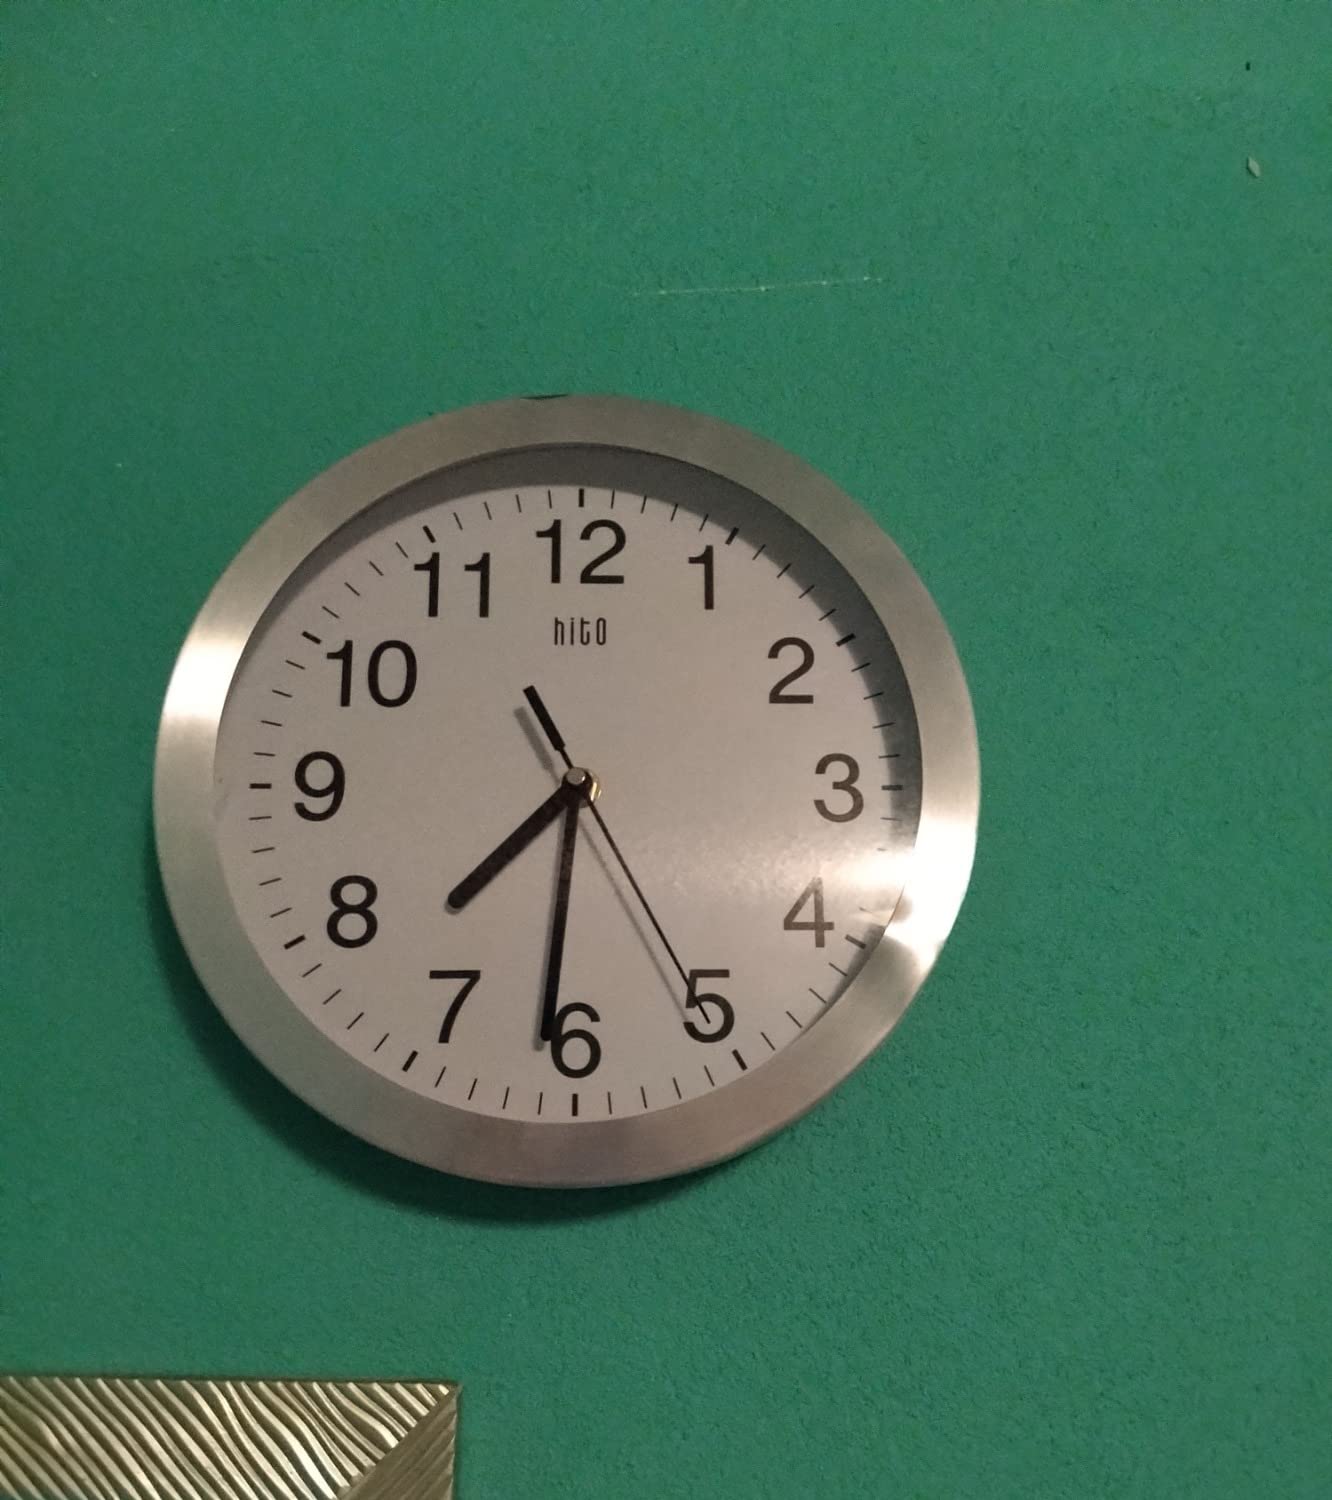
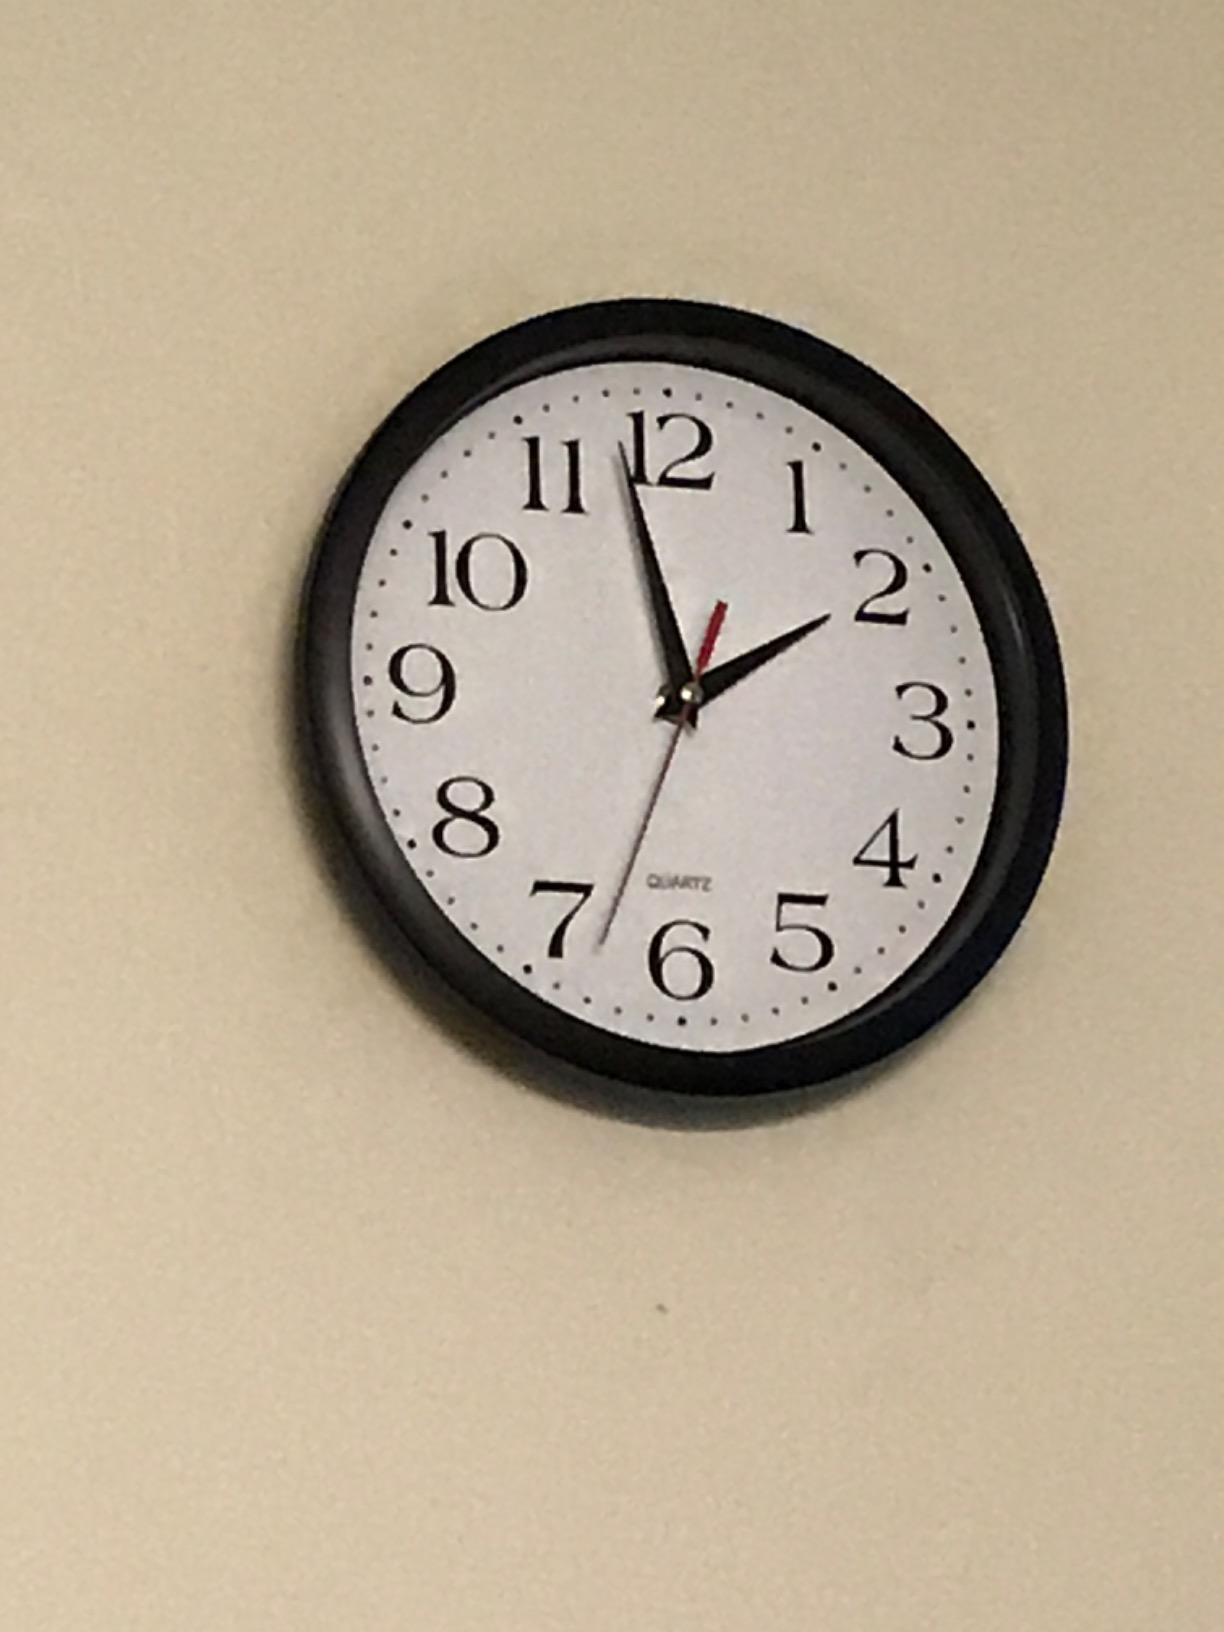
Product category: clock
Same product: no